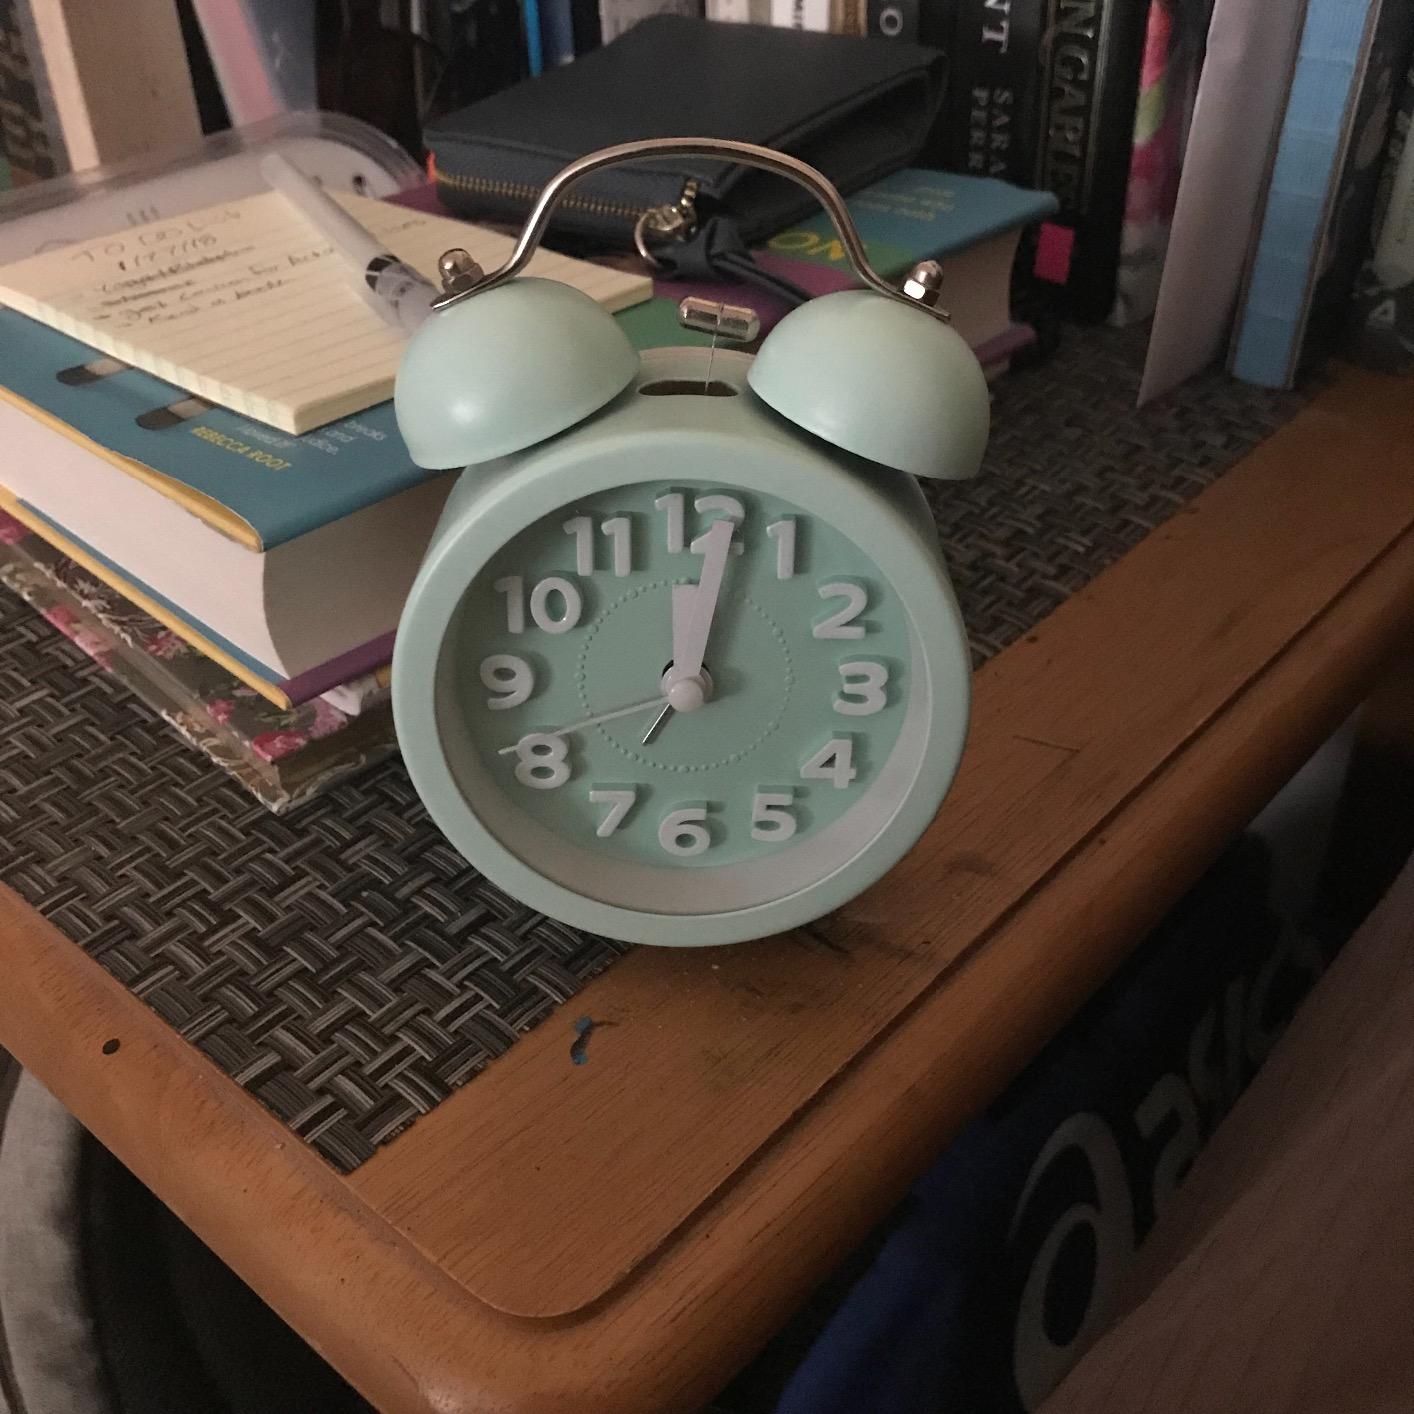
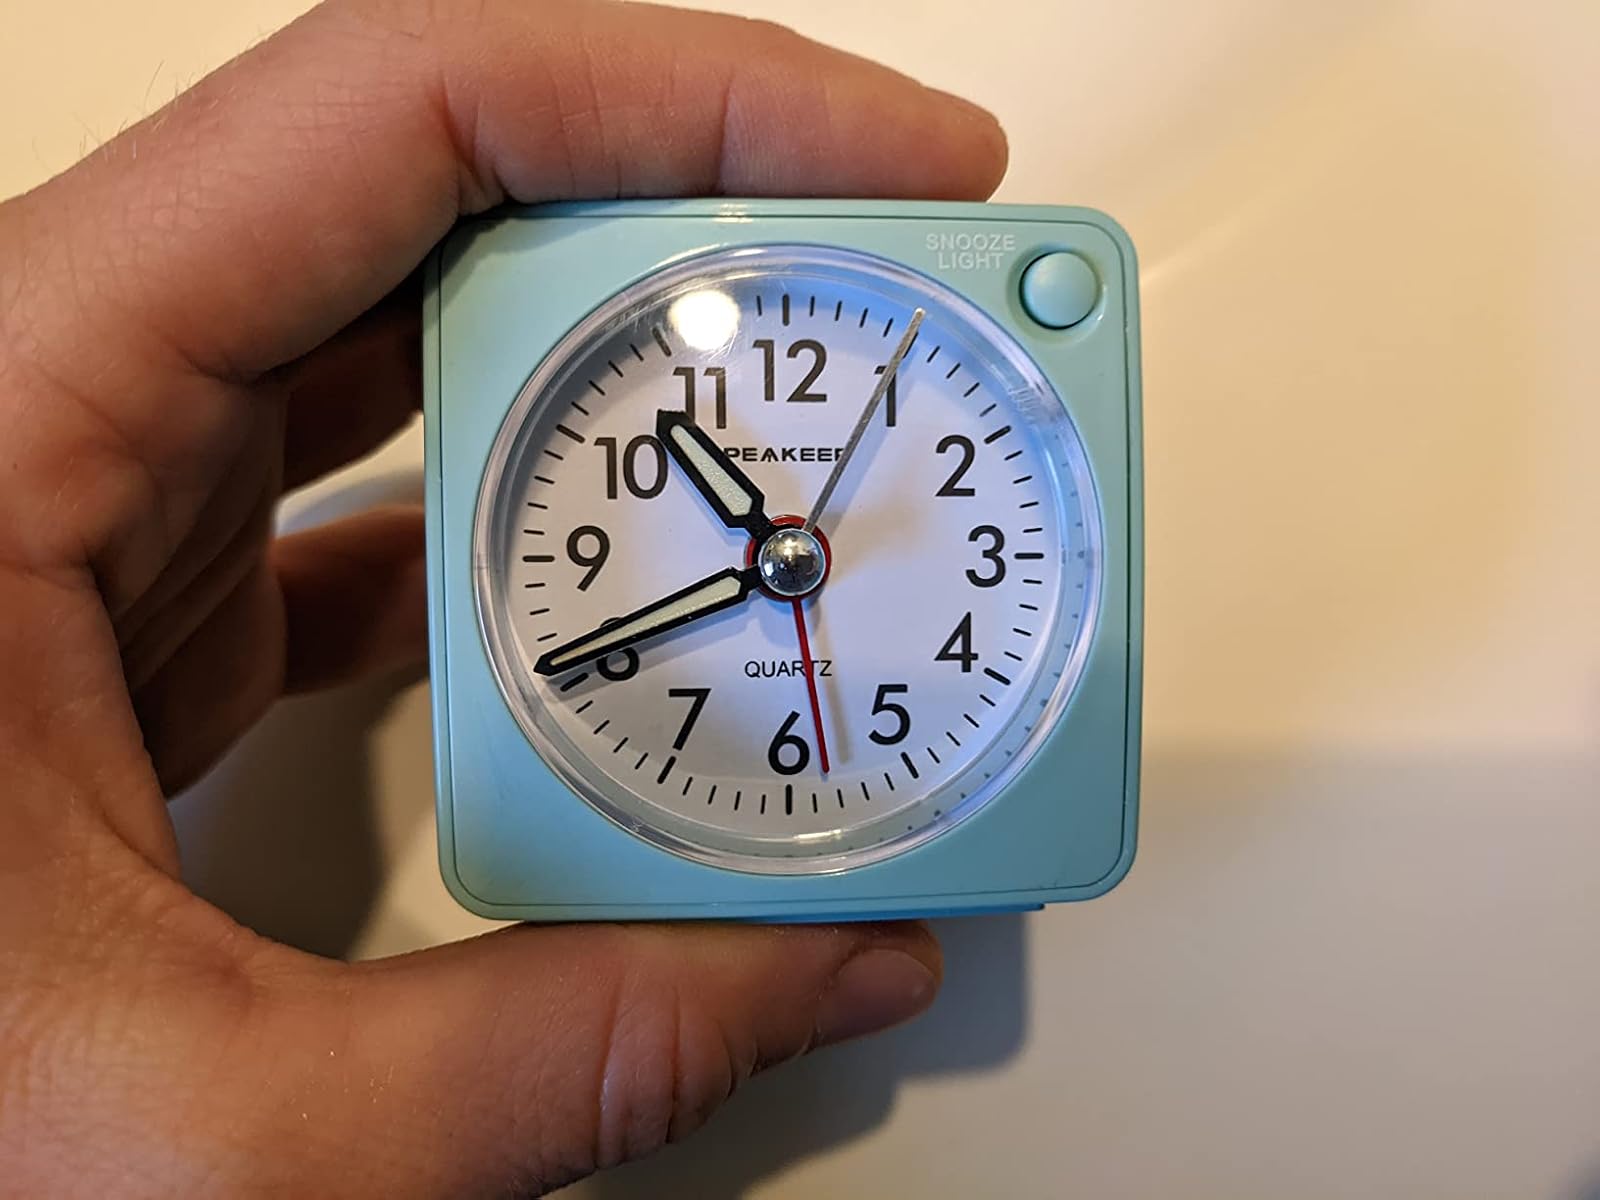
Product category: clock
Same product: no